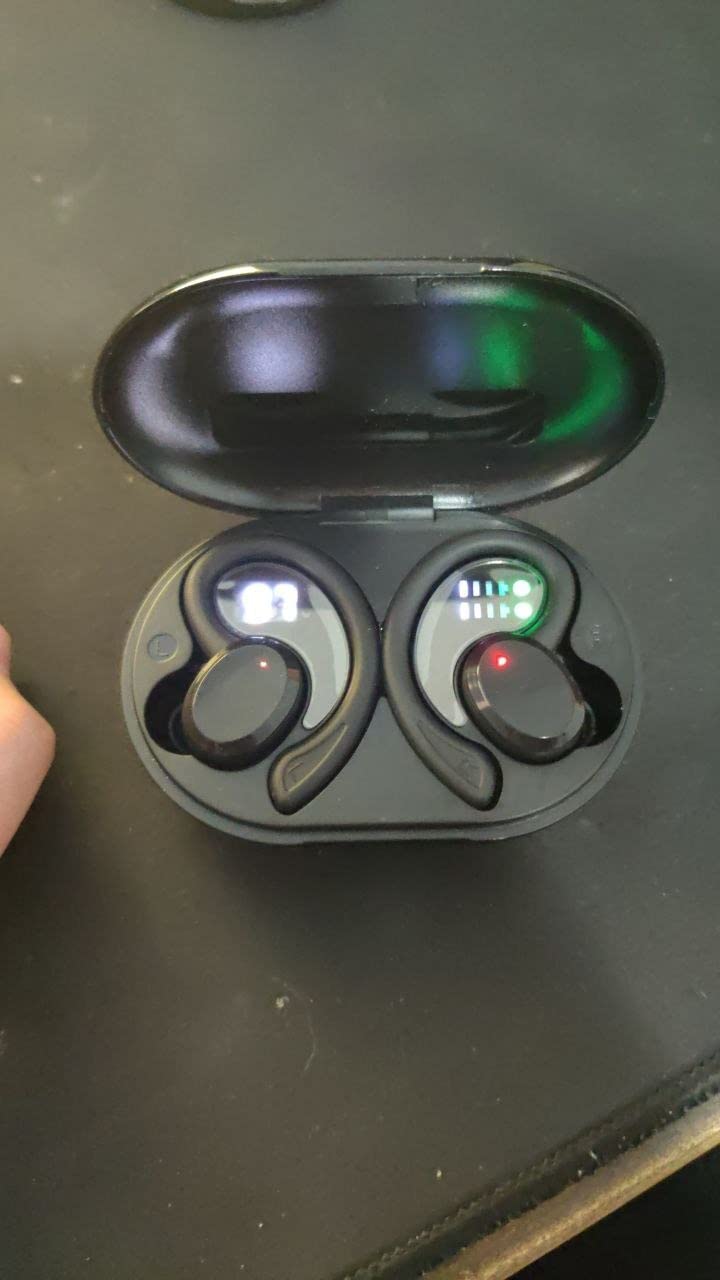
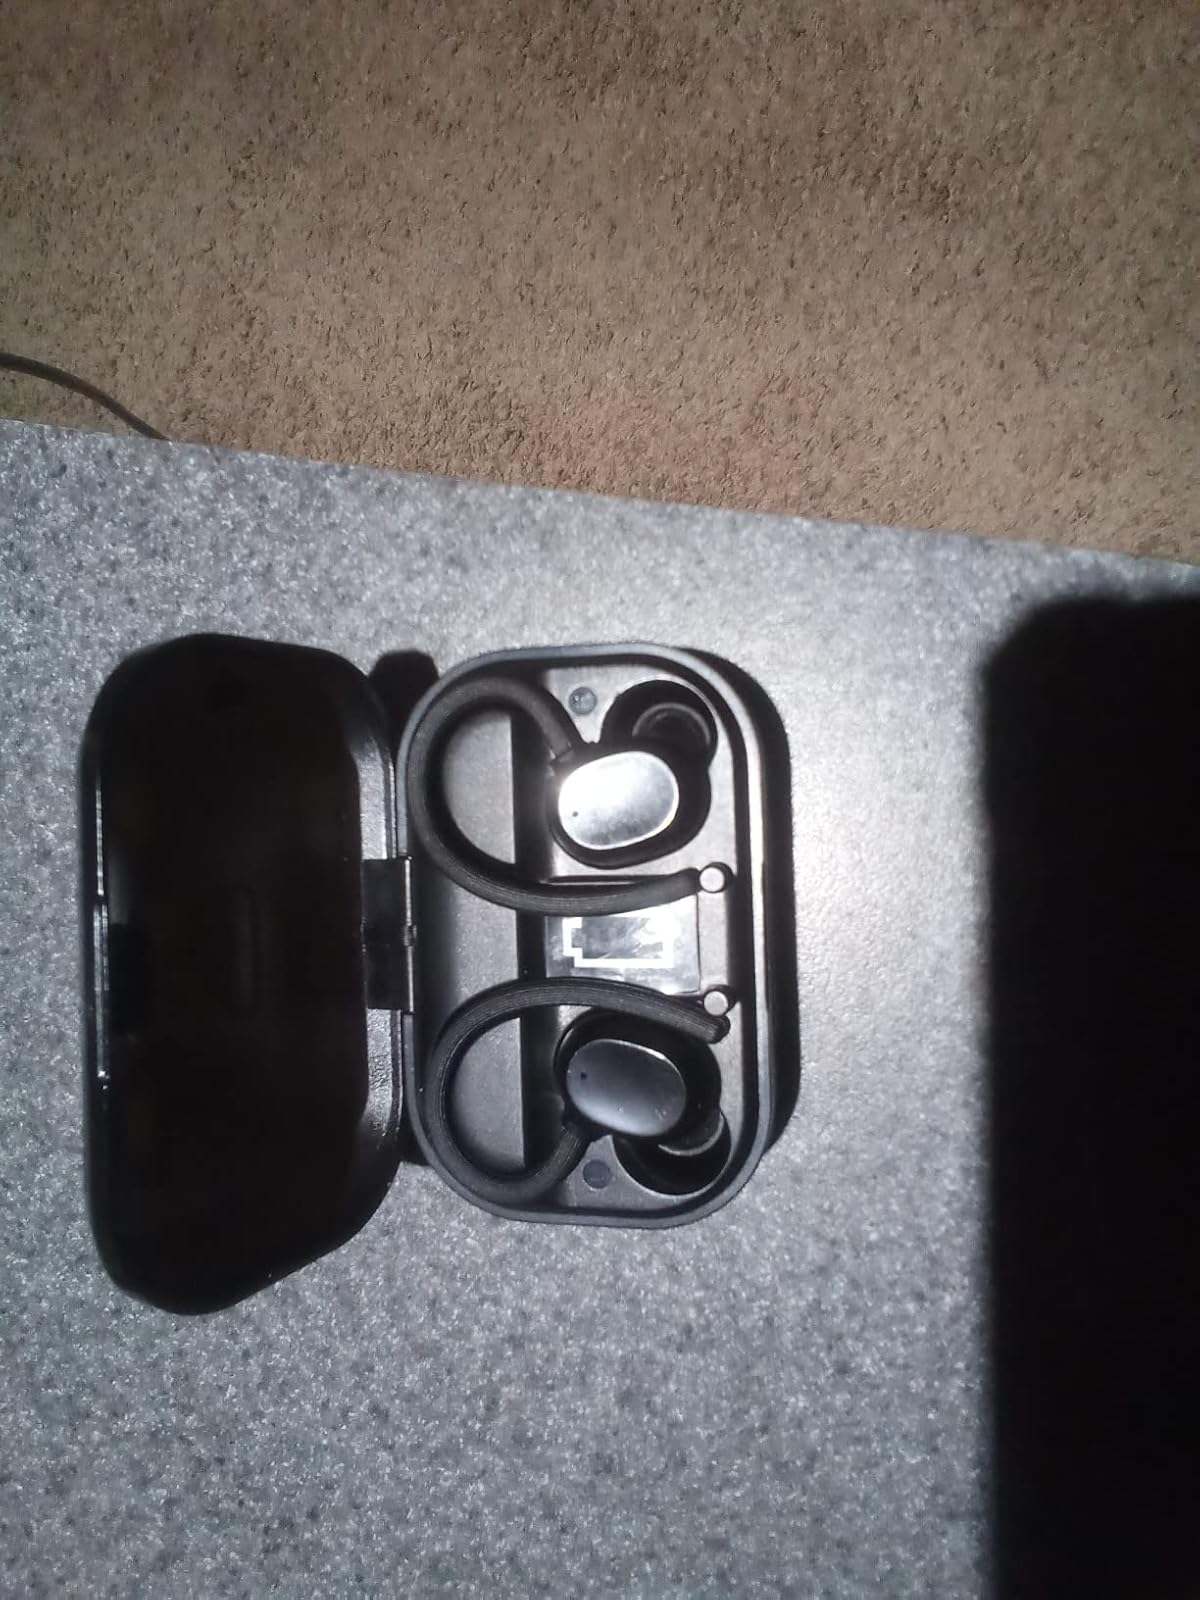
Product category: earbuds
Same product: no